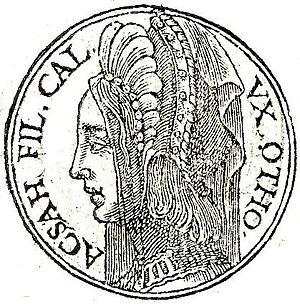
Akhsa est un personnage du livre des Juges, qui fait partie de la Bible. Elle est la fille unique de Caleb.